Charles Osgood (artist)

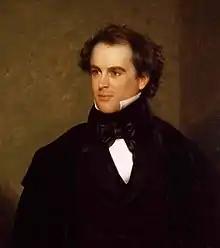
Portrait of Nathaniel Hawthorne by Charles Osgood, 1841 (Peabody Essex Museum)

Charles Osgood (1809–1890) was an American artist from Salem, Massachusetts, who also worked briefly in Boston and New York City. Examples of his work are in the American Antiquarian Society, Historic New England, Harvard University, Massachusetts Historical Society, and Peabody Essex Museum.